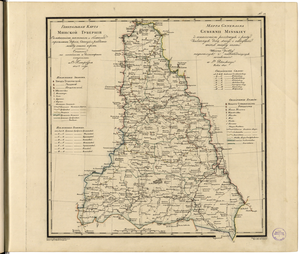
Cette carte de 1821 de la province de Minsk est extraite d'un ouvrage plus important, Atlas géographique de l'Empire russe, du Royaume de Pologne, et du Grand-Duché de Finlande (Geograficheskii atlas Rossiiskoi imperii, tsarstva Pol'skogo i Velikogo kniazhestva Finliandskogo), contenant 61 cartes de l'Empire russe. Compilé et gravé par le colonel V.P. Piadyshev, il reflète la cartographie détaillée effectuée par les cartographes militaires russes durant le premier quart du 19ème siècle. La carte indique les centres urbains (six gradations selon la taille), les monastères, auberges, relais de postes, routes (quatre types), et les frontières (provinces, districts). Les distances sont indiquées en verstes, une unité de mesure russe, qui n'est maintenant plus utilisée, égale à 1,0668 kilomètre. Les légendes et noms des lieux sont en russe et en polonais. Le territoire représenté sur la carte correspond à l'actuelle Biélorussie.